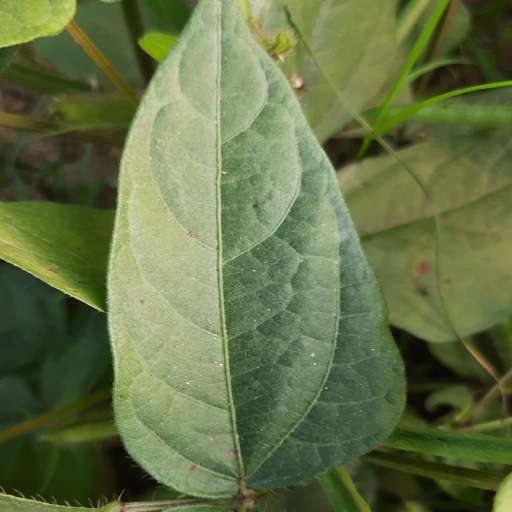
Label: Healthy